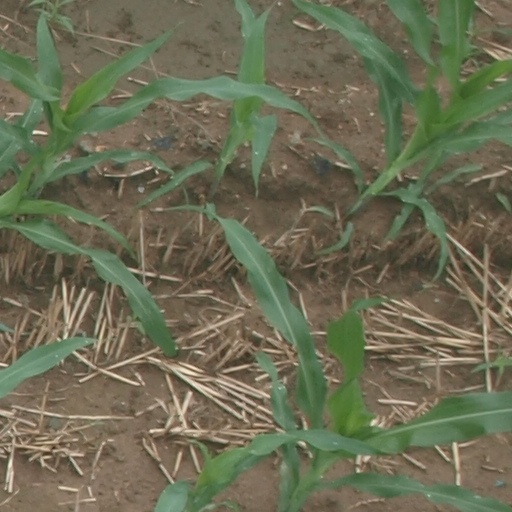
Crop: maize; corn